St Peter's Hospital, Bristol

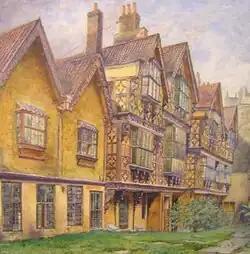
Watercolour of St Peter's Hospital, Bristol, former headquarters of the Bristol Corporation of the Poor, 1894

St Peter's Hospital, Bristol could be found to the rear of St Peter's church until it was destroyed in the Bristol Blitz in 1940.